Gumbo
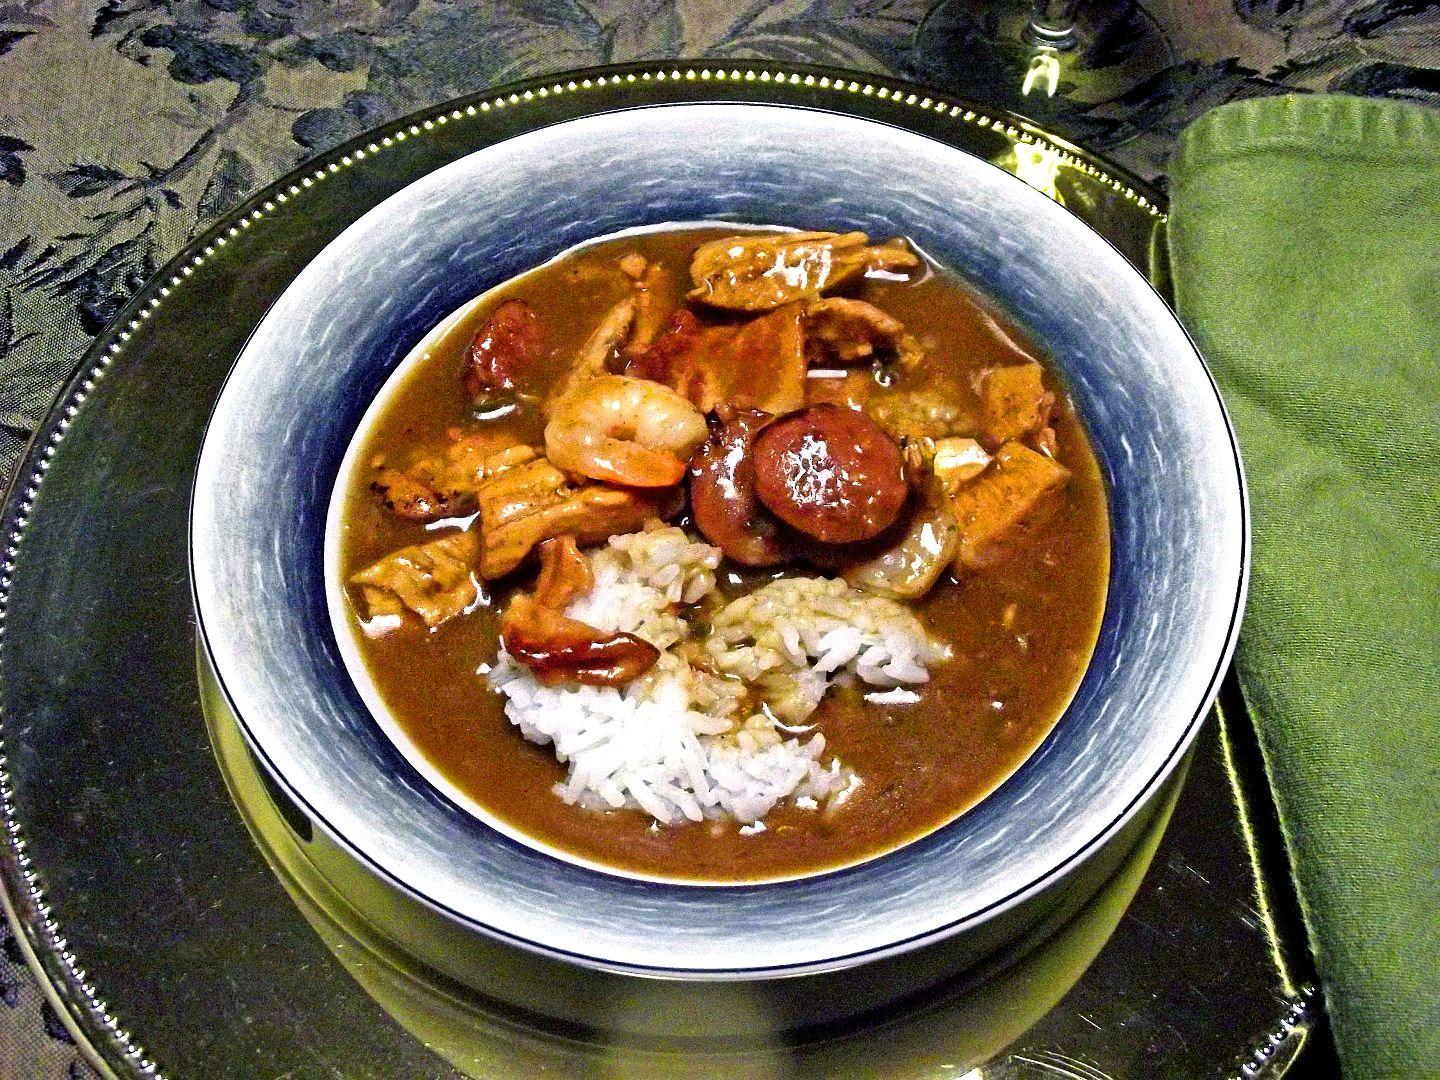
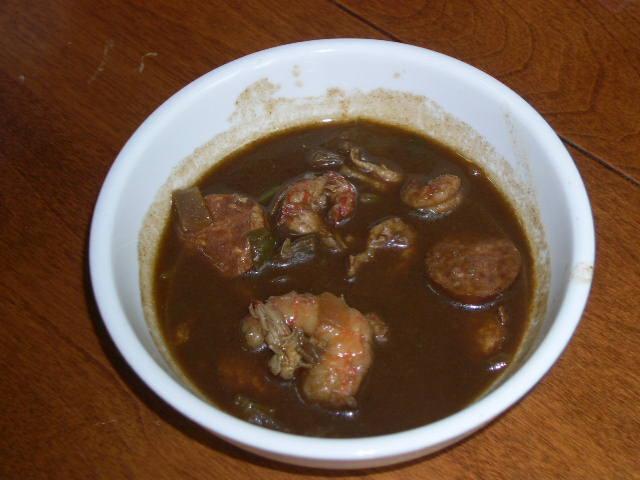
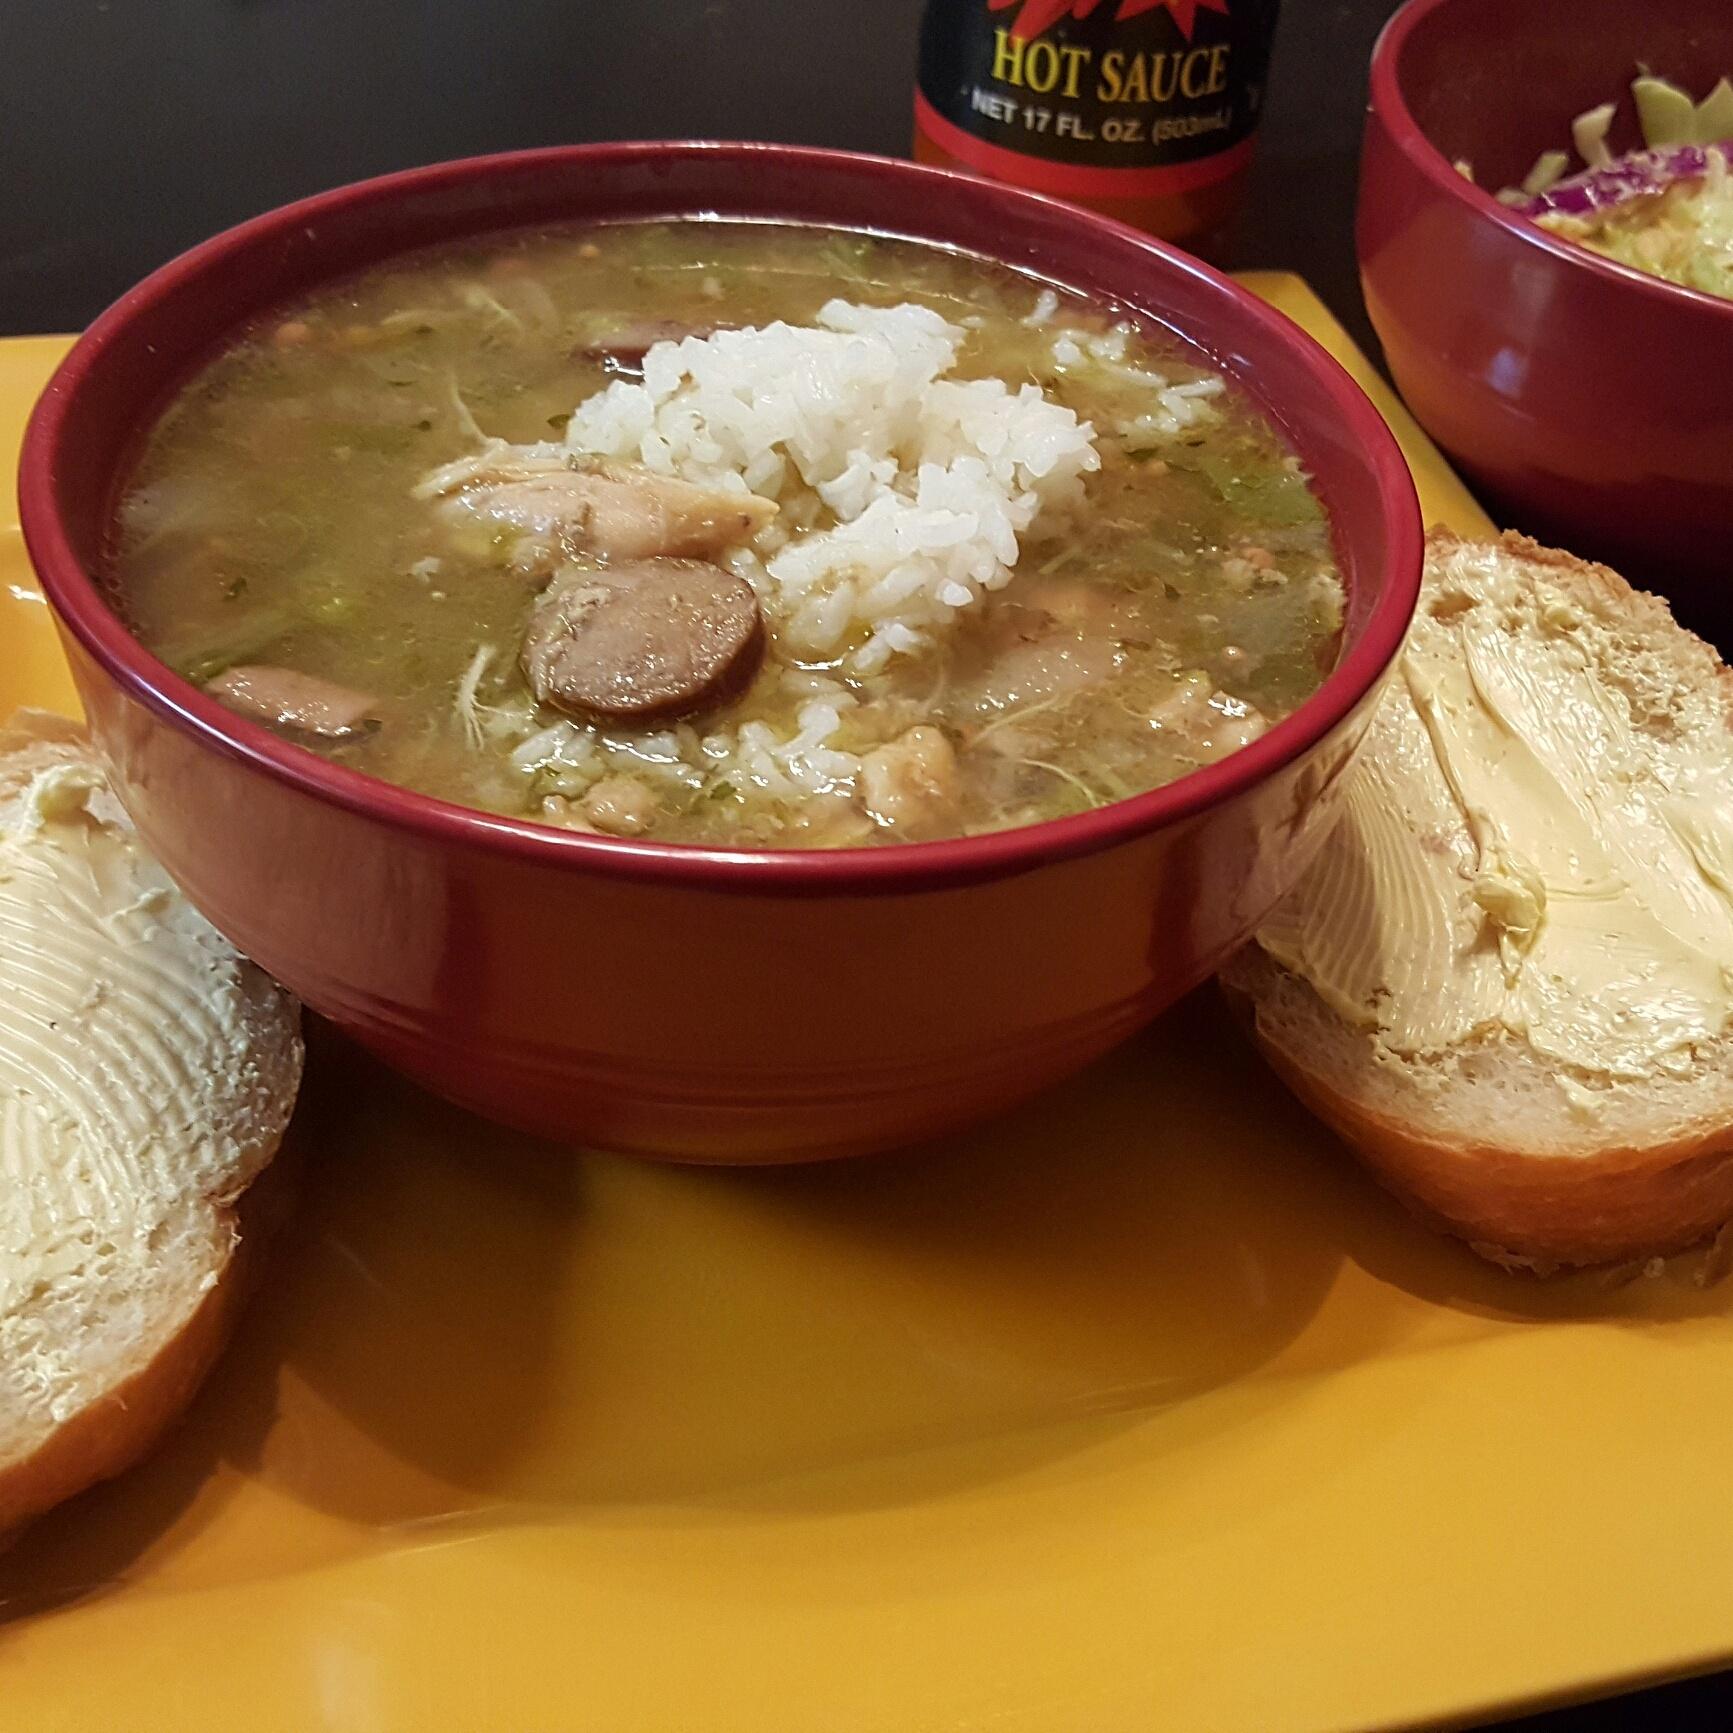
Also known as:
ar - Arabic: جومبو
be - Belarusian: Гамба
bg - Bulgarian: Гъмбо
bn - Bangla: গাম্বো
br - Breton: Gombo
cs - Czech: Gumbo
da - Danish: Gumbo
de - German: Gumbo
es - Spanish: Gumbo
fa - Persian: گامبو
fi - Finnish: Gumbo
fr - French: Gombo
he - Hebrew: גמבו
hy - Armenian: Գամբո
id - Indonesian: Gumbo
it - Italian: Gumbo
ja - Japanese: ガンボ
jv - Javanese: Gumbo
ko - Korean: 검보
la - Latin: Gumbo
lfn - Lingua Franca Nova: Gombo
nb - Norwegian Bokmål: Gumbo
new - Newari: गम्बो
nl - Dutch: Gumbo
pl - Polish: Gumbo
pt - Portuguese: Gumbo
ru - Russian: Гамбо
sv - Swedish: Gumbo
uk - Ukrainian: Гамбо
zh - Chinese: 秋葵浓汤
Category: stew (meat stew, seafood stew)
Cuisine: American
Associated cuisines: Louisiana
Area: Louisiana
Countries: United States
Region: Northern America, , , ,
The dish consists primarily of a strongly flavored stock, meat or shellfish (or sometimes both), a thickener, celery, bell peppers, and onions. The okra or filé powder often used as thickener.